Krsto Hegedušić

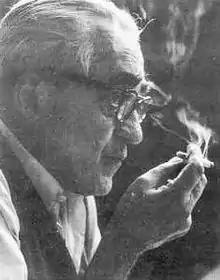
Krsto Hegedušić

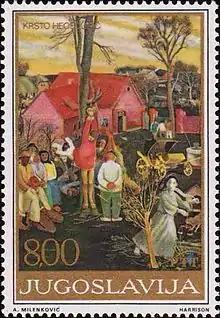
"Punishment"

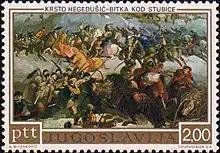
"Battle of Stubice"

Krsto Hegedušić (26 November 1901 – 7 April 1975) was a Croatian painter, illustrator and theater designer. His most famous paintings depict the harsh life of the Croatian peasantry in the manner of naive art. He was one of the founders of the Earth Group.